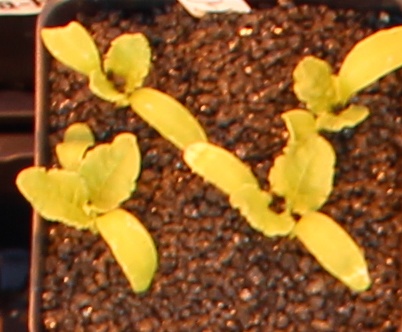
Label: Sugar beet